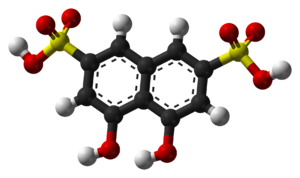
L'acide chromotropique, ou acide dioxynaphtalène disulfonique, est un composé chimique utilisé comme réactif fluorescent ou dans la synthèse de composés colorés, d'où son nom. Il est notamment utilisé dans le dosage spectrométrique du formaldéhyde, une réaction décrite pour la première fois en 1937.